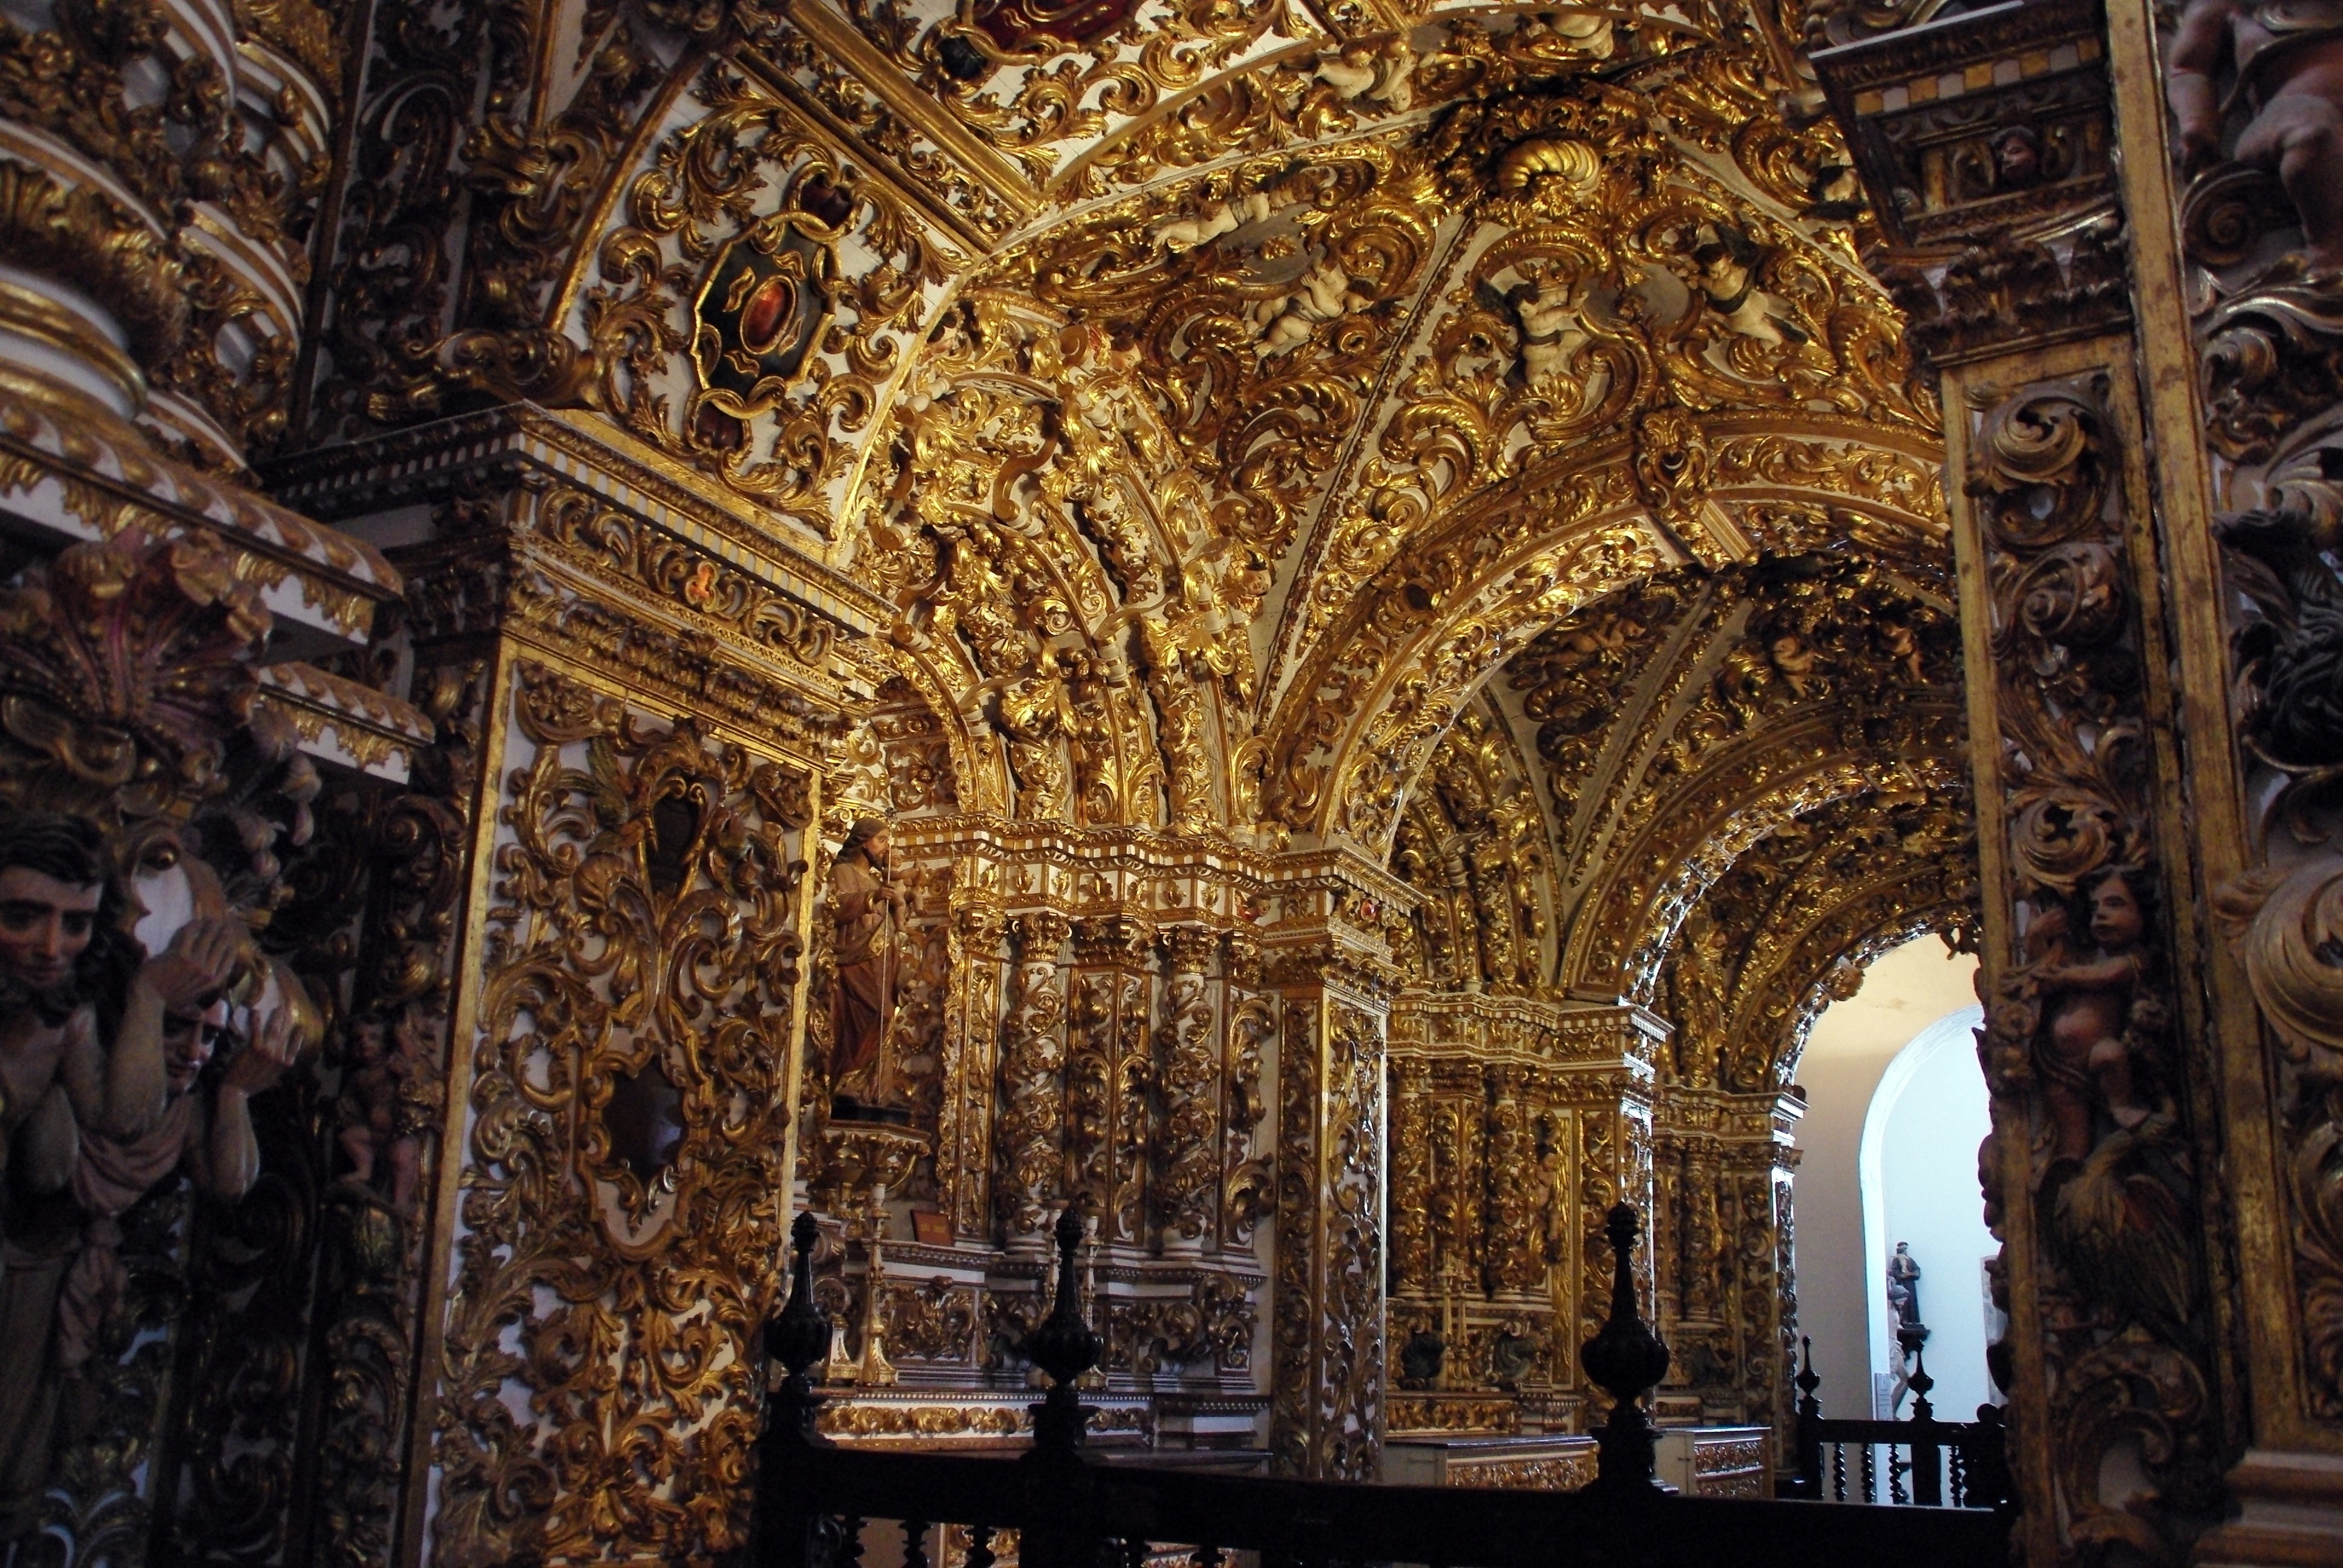
building, palace, cathedral, chapel, place of worship, monastery, bahia, cloister, basilica, convent, brazilwood, gothic architecture, azulejos, ancient history, s o francisco church